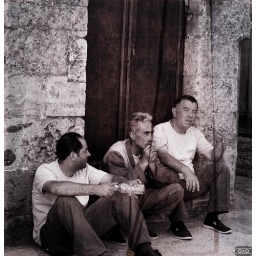
the word of wisdom for the day: A chicken crossing the road is poultry in motion